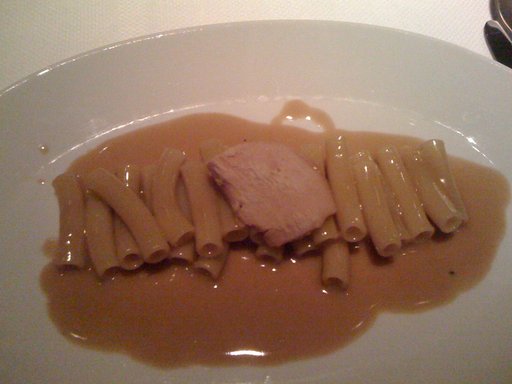
Label: macaroni_and_cheese